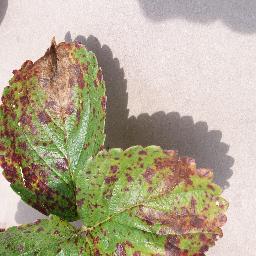
Label: Strawberry___Leaf_scorch